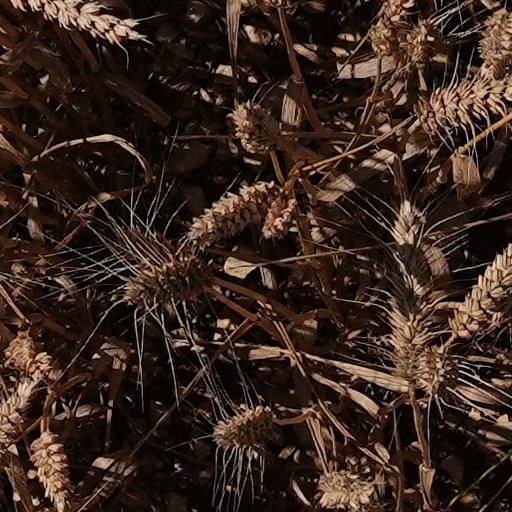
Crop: wheat